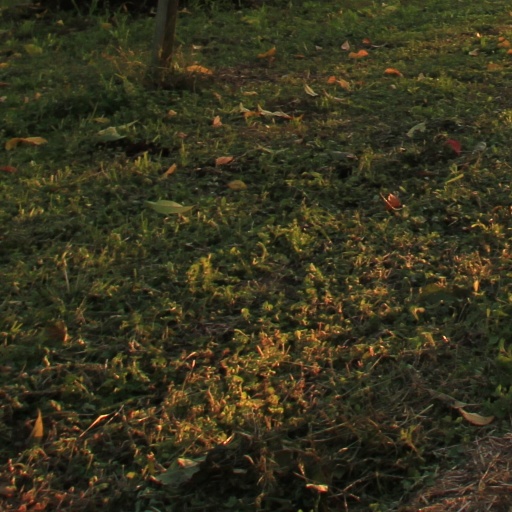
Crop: grape